Daventry

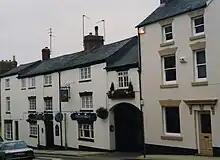
"The Dun Cow", an old coaching inn, a grade II listed building

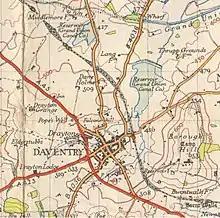
Map of Daventry from 1946

The small historic core of Daventry, centred on High Street, Market Place, New Street, Sheaf Street and their surrounding streets is a conservation area, with most of its buildings dating from the 17th to 19th centuries including many listed buildings. Until the 1950s, Daventry was a small market town with a population of around 4,000. All of the subsequent growth of the town has occurred during the late 20th and early 21st centuries. Consequently, the historic core of the town is surrounded by modern roads, housing, and industrial estates.